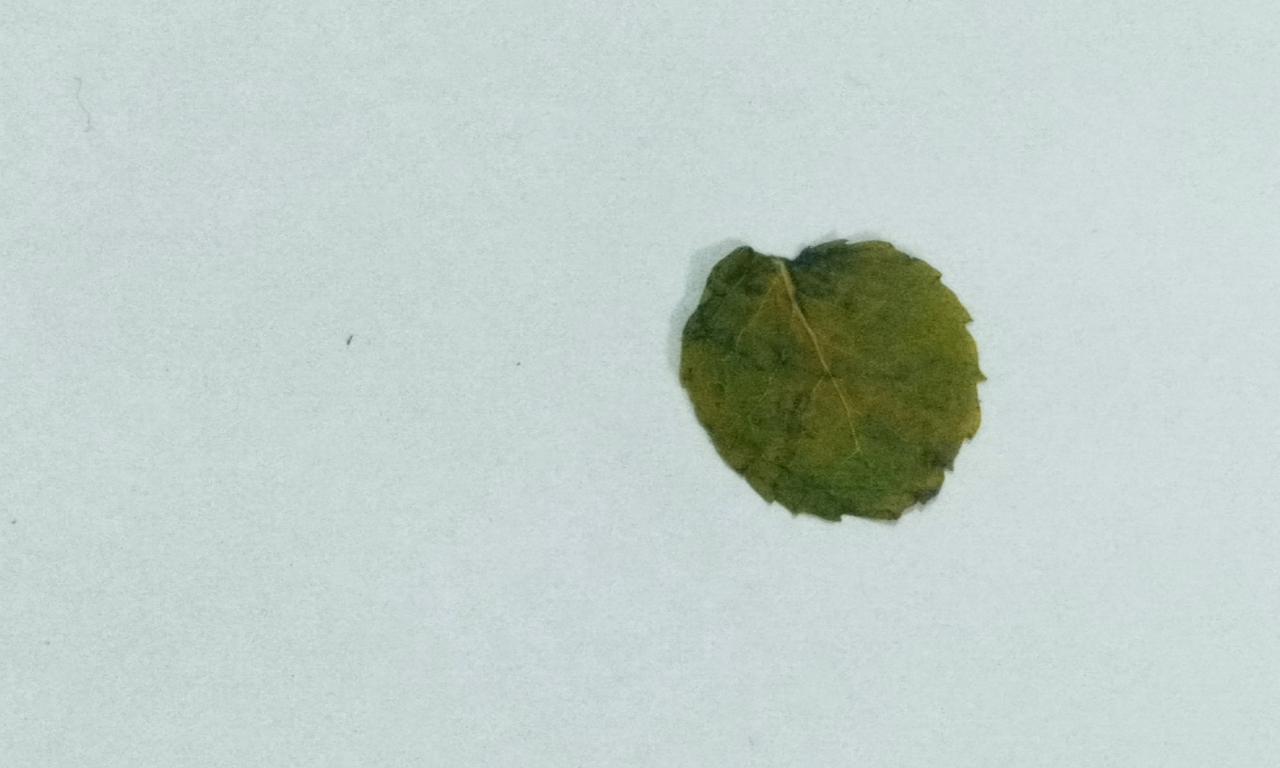
Label: Dried